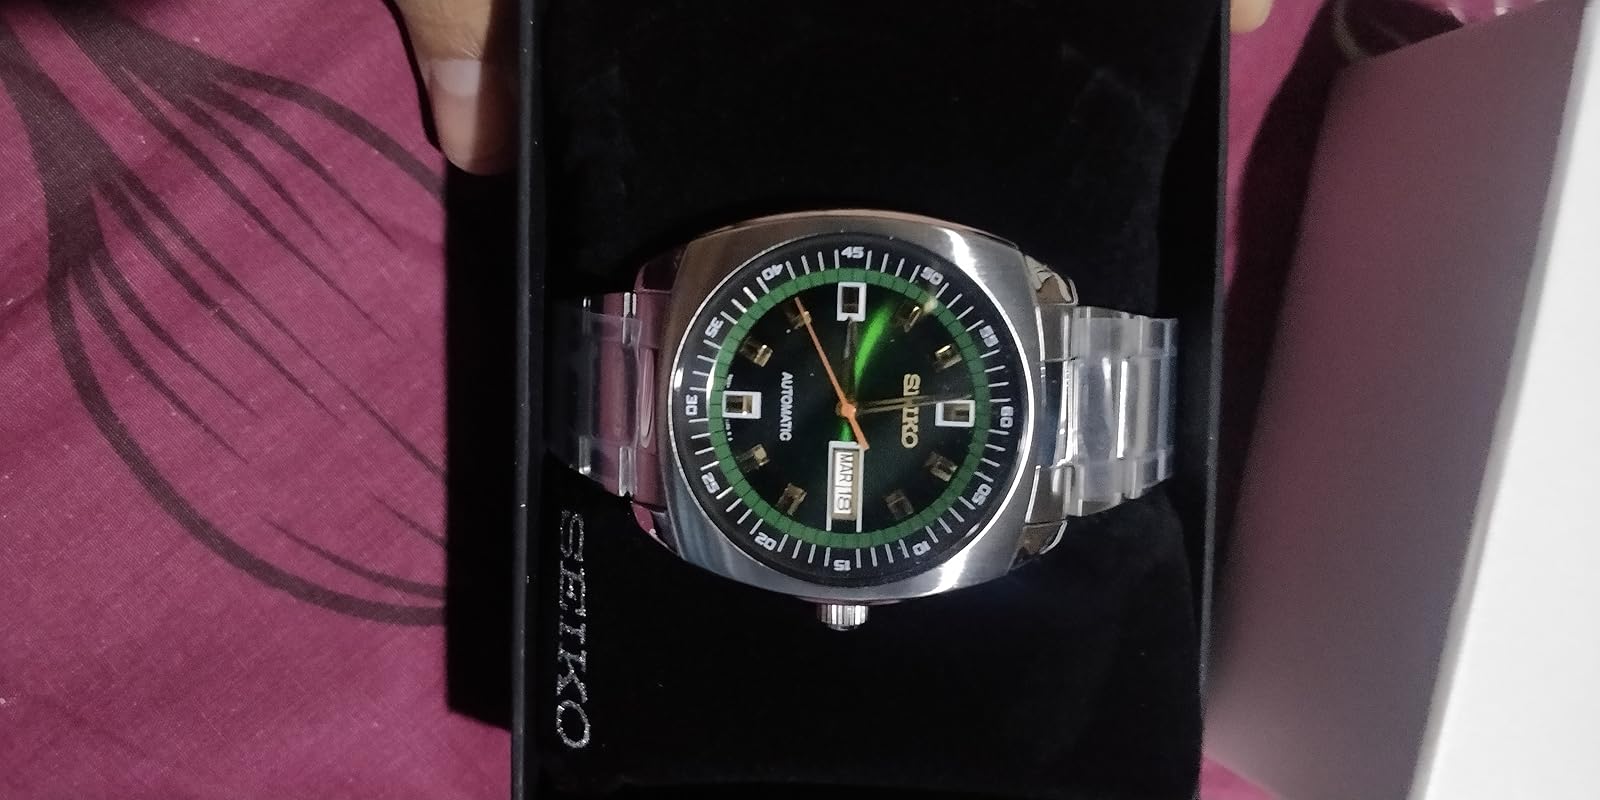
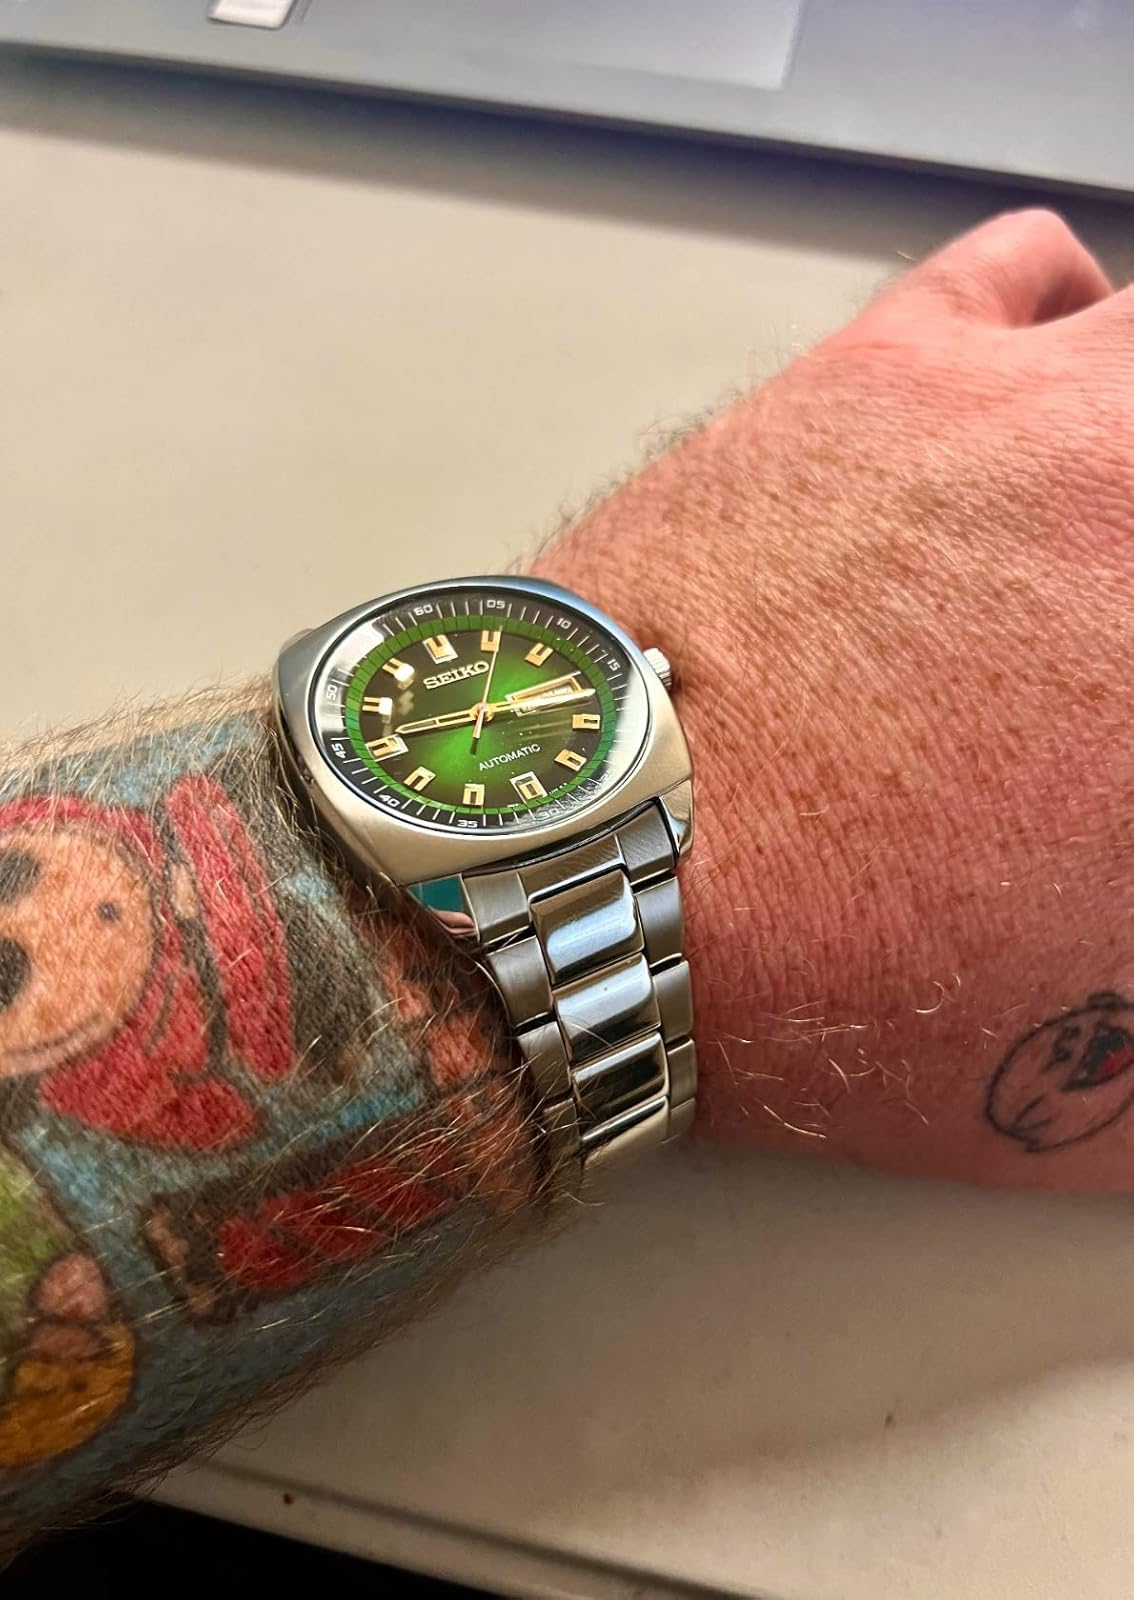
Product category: accessories_watch
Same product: yes